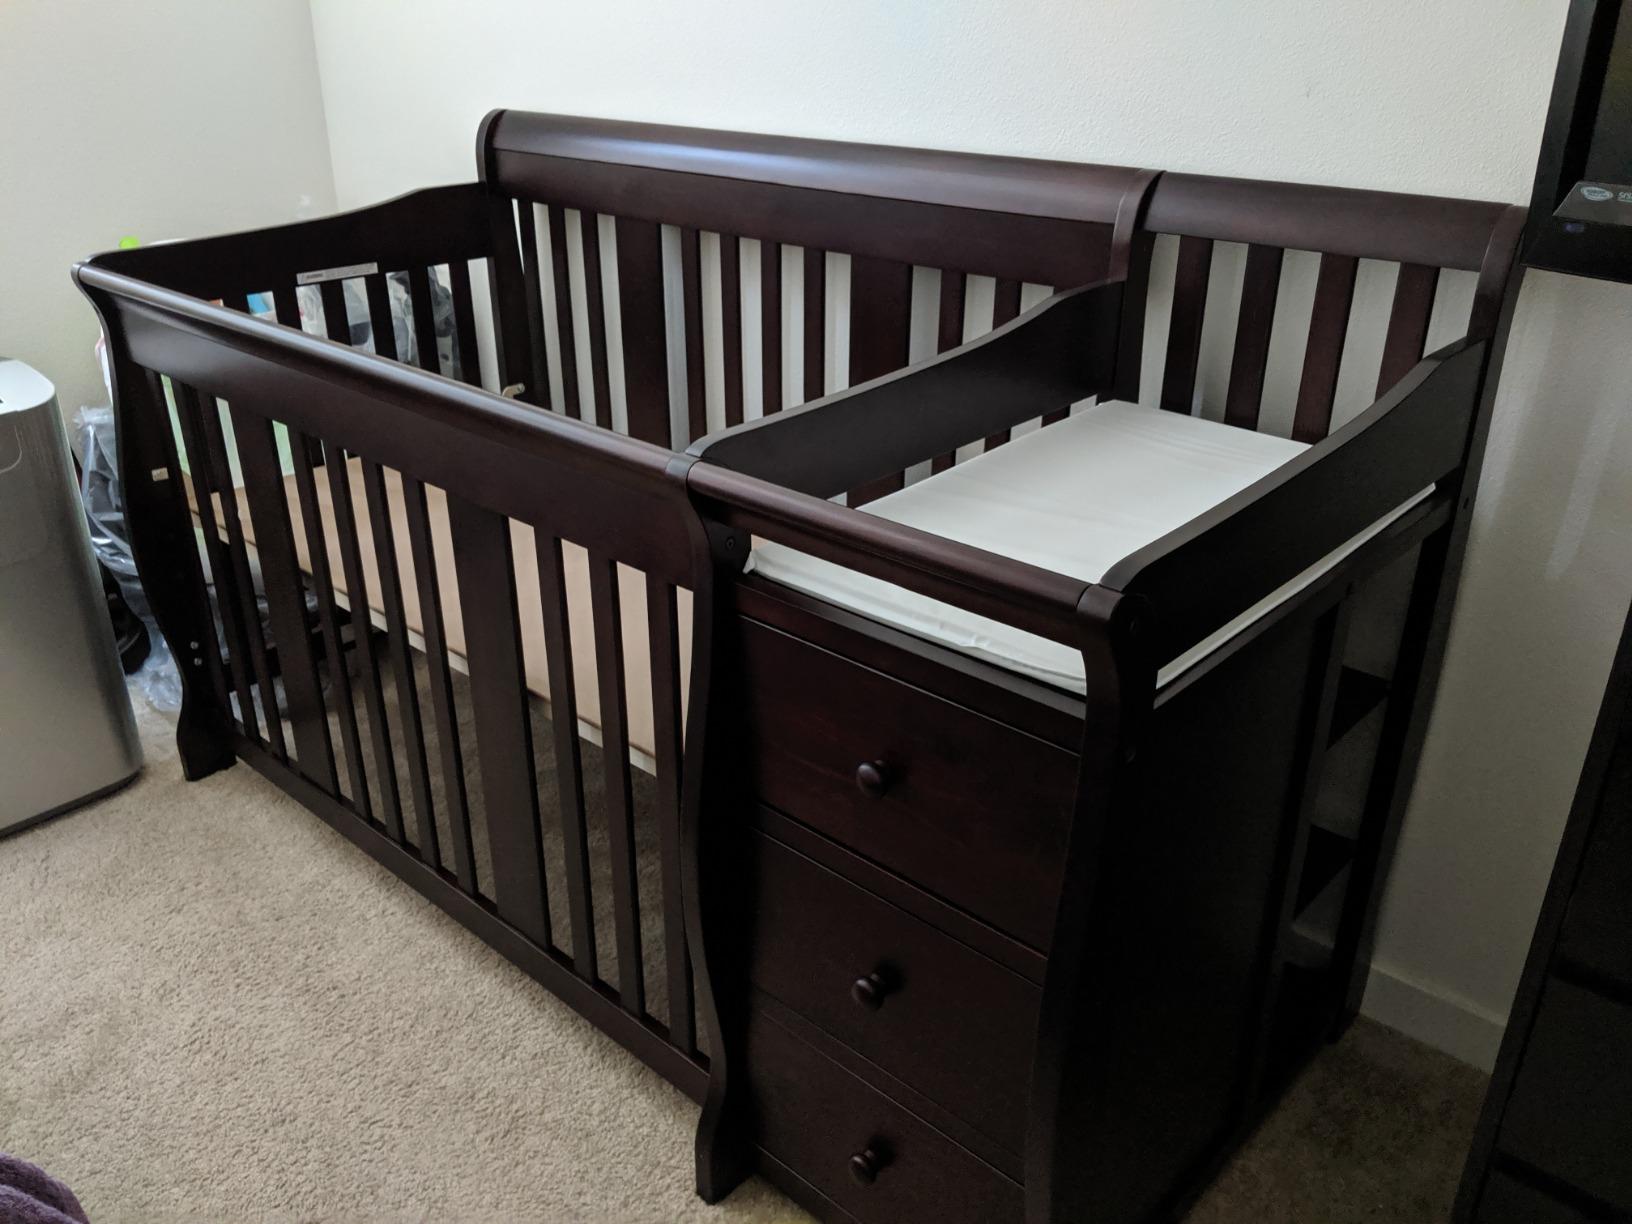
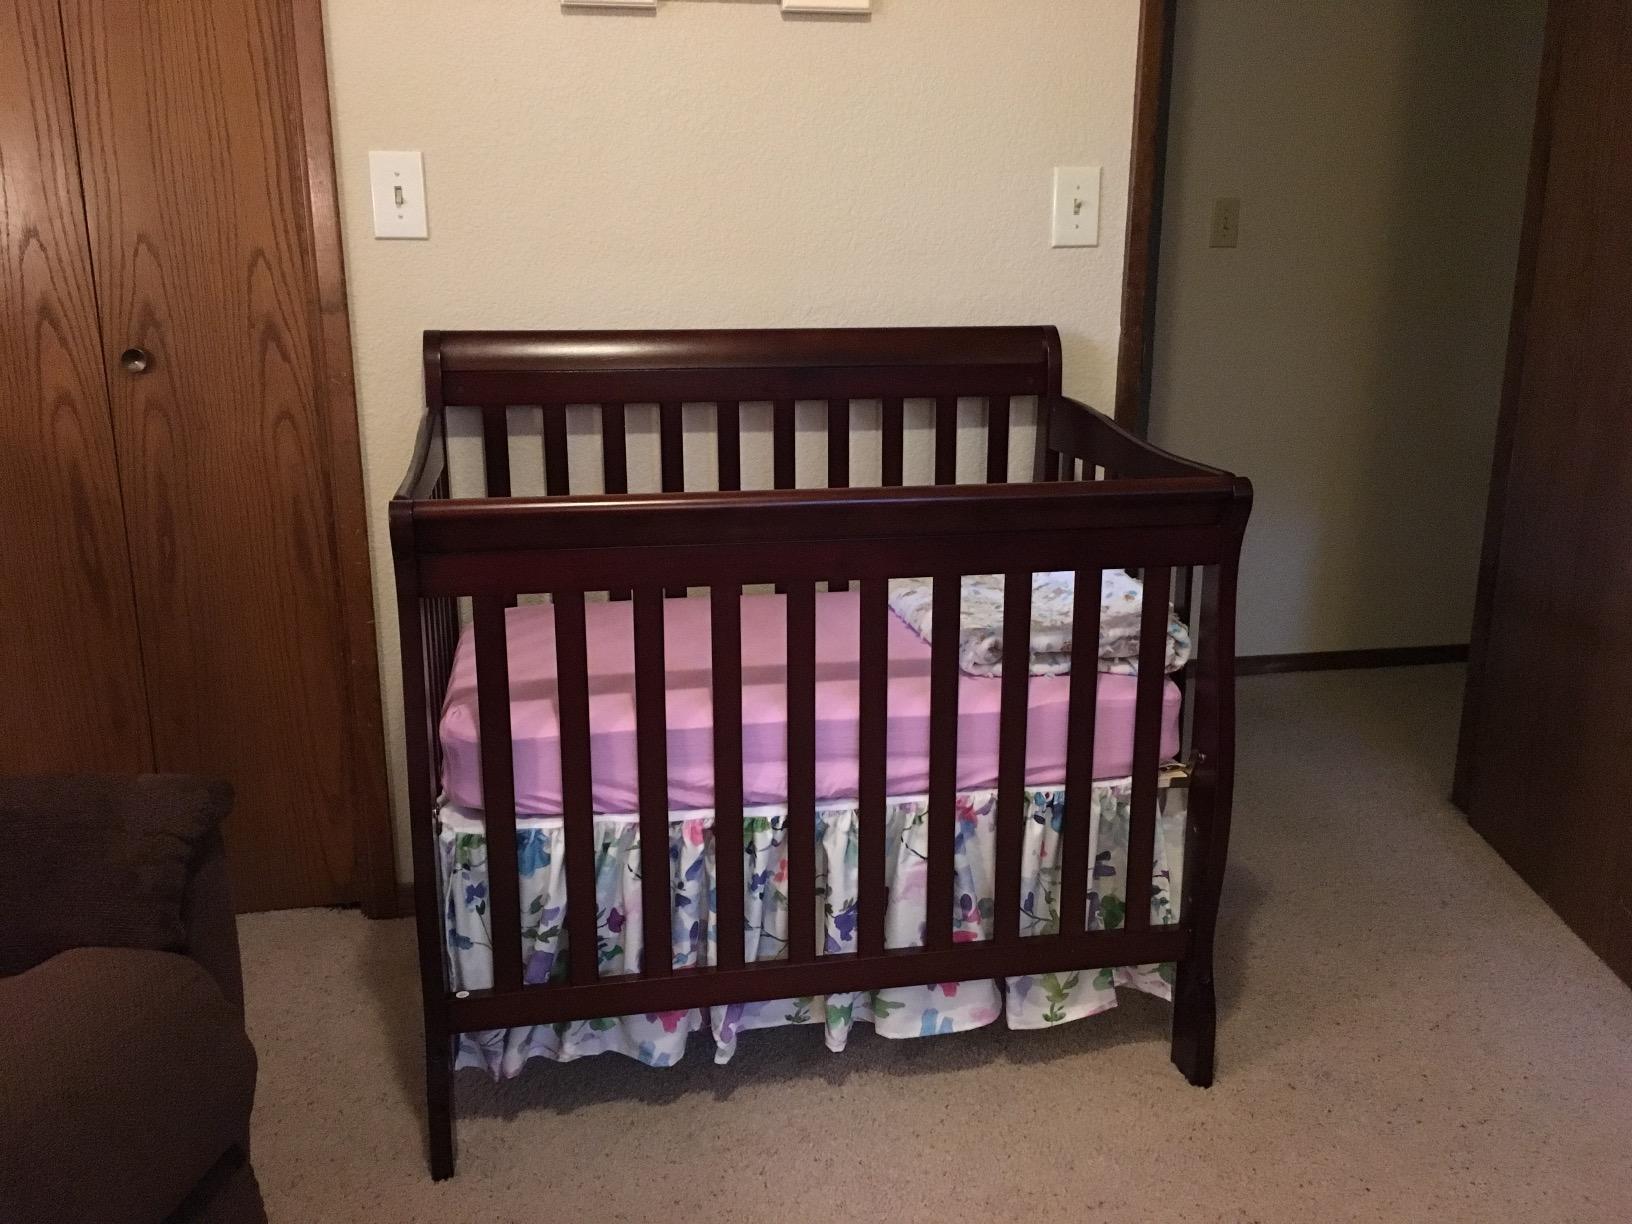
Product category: products_crib
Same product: no